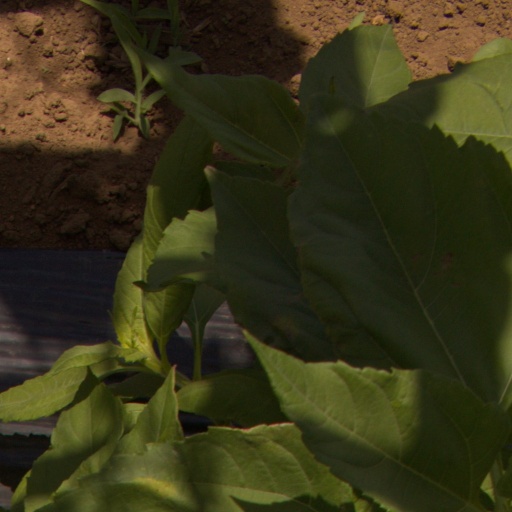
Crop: Jerusalem artichoke